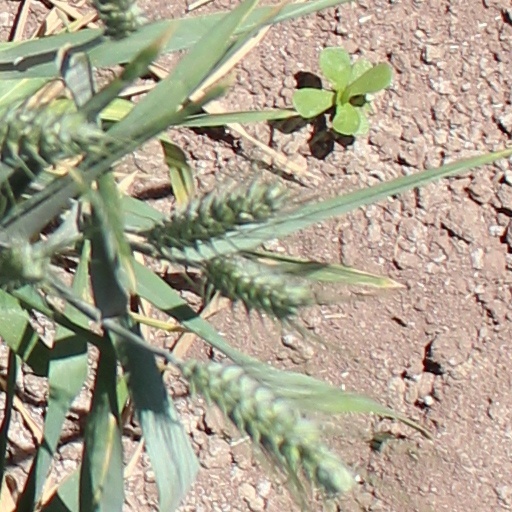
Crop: wheat